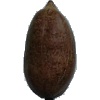
Label: Nut Pecan 1